Lost at Sea (NCIS)

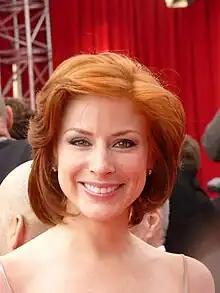
Diane Neal guest starred as CGIS Agent Abigail Borin in "Lost at Sea".

"Lost at Sea" is written by Christopher J. Waild and directed by Tony Wharmby. According to Waild, the story in "Lost at Sea" has been "kicking around" for some time. "When Gary originally tasked me with building a case surrounding a mysterious helicopter crash, I was thrilled and thought it would be a perfect opportunity to bring back CGIS Special Agent Borin. Unfortunately, at the time, production schedules did not work out and the episode was postponed."